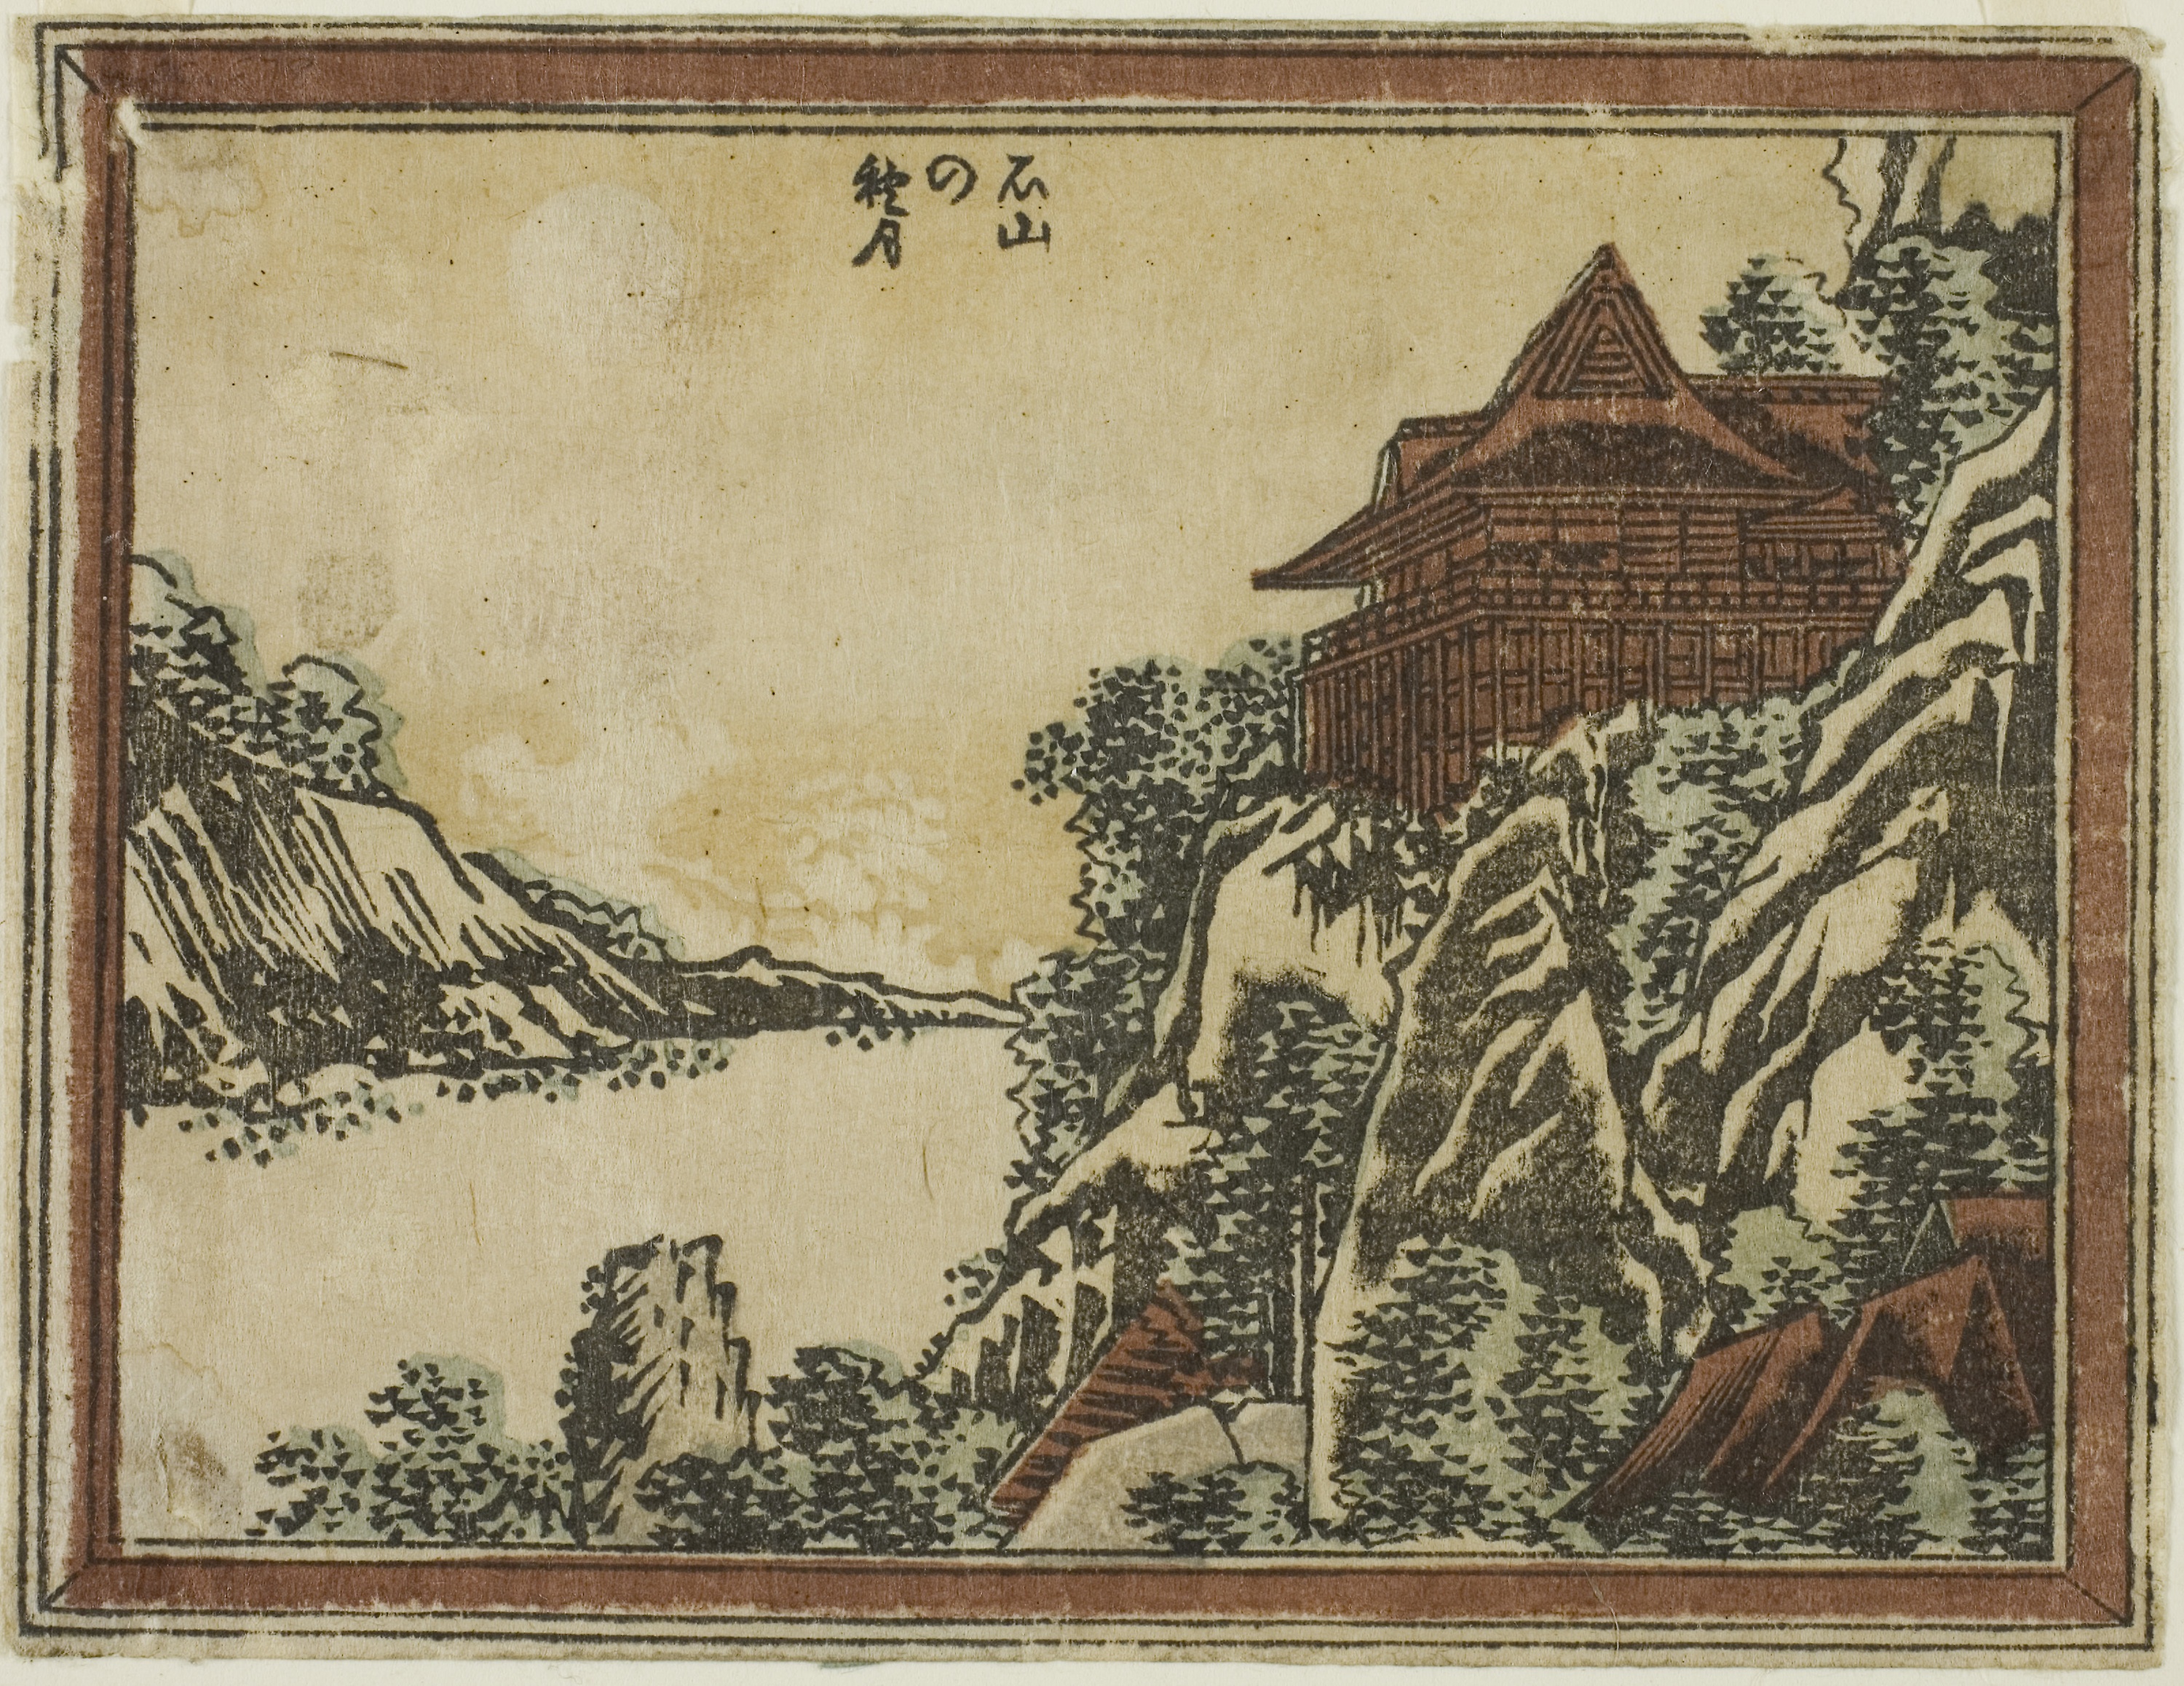
fauna, history, art, tapestry, picture frame, ancient history, antique